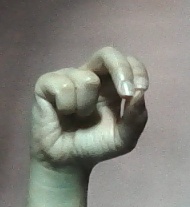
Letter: gaaf